H. Olin Young

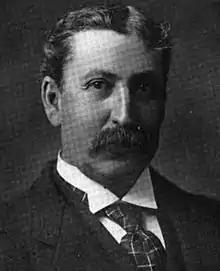
From Volume II of 1900's "Livingstone's History of the Republican Party"

Horace Olin Young (August 4, 1850 – August 5, 1917) was a politician from the U.S. state of Michigan.